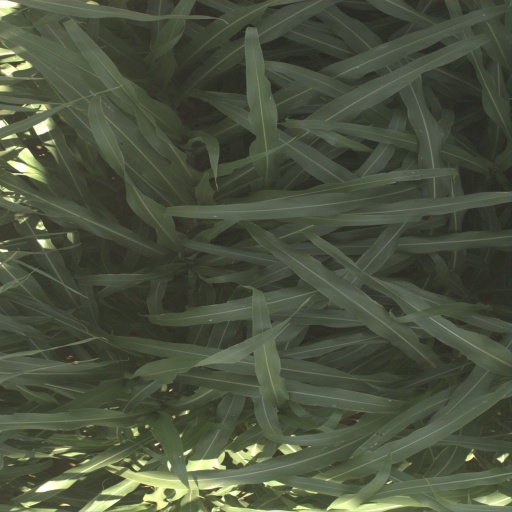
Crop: sorghum